Field Work (poetry collection)

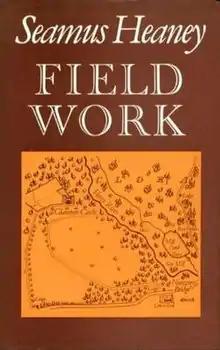
First edition (Faber and Faber)

Field Work (1979) is the fifth poetry collection by Seamus Heaney, who received the 1995 Nobel Prize in Literature.